Robert Travers (cricketer)

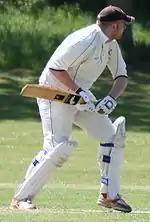
Travers batting for Glastonbury against Taunton Deane in 2010

Travers represented Wiltshire for five Minor Counties Championship and four Minor Counties Trophy matches in 2008. On his debut for the county against Cornwall he claimed 1/22 off five overs in a Trophy match. He claimed one further wicket in his next three Trophy matches. He went wicket-less in his first Championship match, but claimed two wickets in the first-innings of his next match, albeit conceding 111 runs off his 24 overs. He was used heavily again in the second-innings, bowling 40 of the 98 overs, finishing with figures of 1/143. He best return was in his fourth match, against Dorset, when took three wickets for 45 runs in his 13 overs.